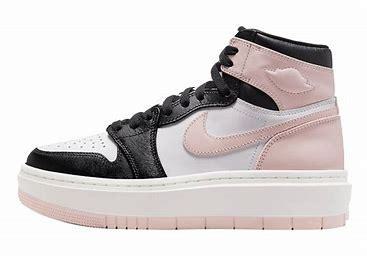
Brand: Jordan
Model: 1 Elevate